Ishq Parast

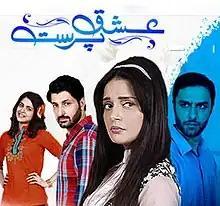

Ishq Parast is a Pakistani television drama series, aired on ARY Digital from 19 February 2015 to 23 July 2015. It is written by Mohsin Ali, produced by Big Bang Entertainment, and directed by Badar Mehmood with the prime slot of 9:00p.m. every Thursday on ARY Digital. It stars Armeena Rana Khan, Syed Jibran and Arij Fatyma in leading roles.